Francisco de Cuellar

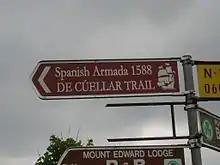
De Cuellar Trail sign at Grange near Streedagh.

After six days, Cuellar and 17 others set sail for Scotland in a pinnace. Two days later they reached the Hebrides, and soon after landed on the mainland. Cuéllar had heard the Scottish king "protected all the Spaniards who reached his kingdom, clothed them, and gave them passages to Spain". However, following his six-month ordeal within the kingdom, he concluded "the King of Scotland is nobody: nor does he possess the authority or position of a king: and he does not move a step, nor eat a mouthful, that is not by order of the Queen (Elizabeth I)".